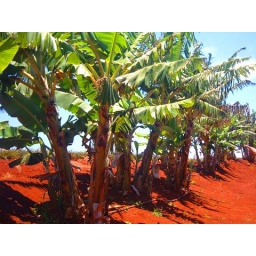
pineapple trees in hawaii